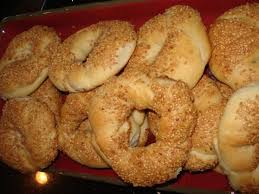
Yemek: simit